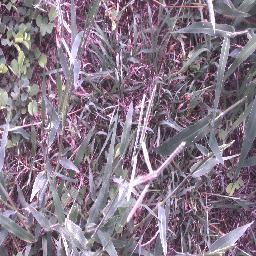
Label: negative